Mallet finger

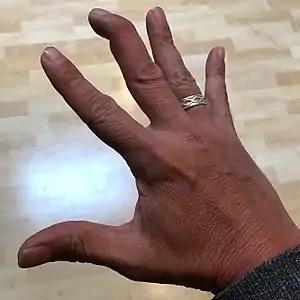
Mallet finger of the middle finger. The tip of the finger bends downwards while the other fingers stay straight.

A mallet finger, also known as hammer finger or PLF finger or Hannan finger, is an extensor tendon injury at the farthest away finger joint. This results in the inability to extend the finger tip without pushing it. There is generally pain and bruising at the back side of the farthest away finger joint.